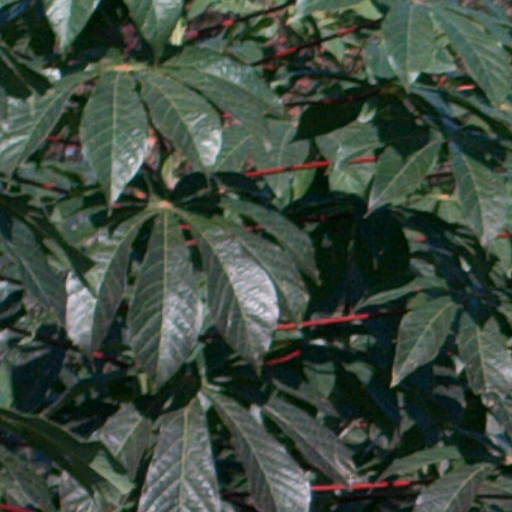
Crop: cassava